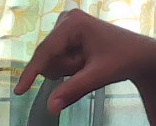
ASL sign: Q